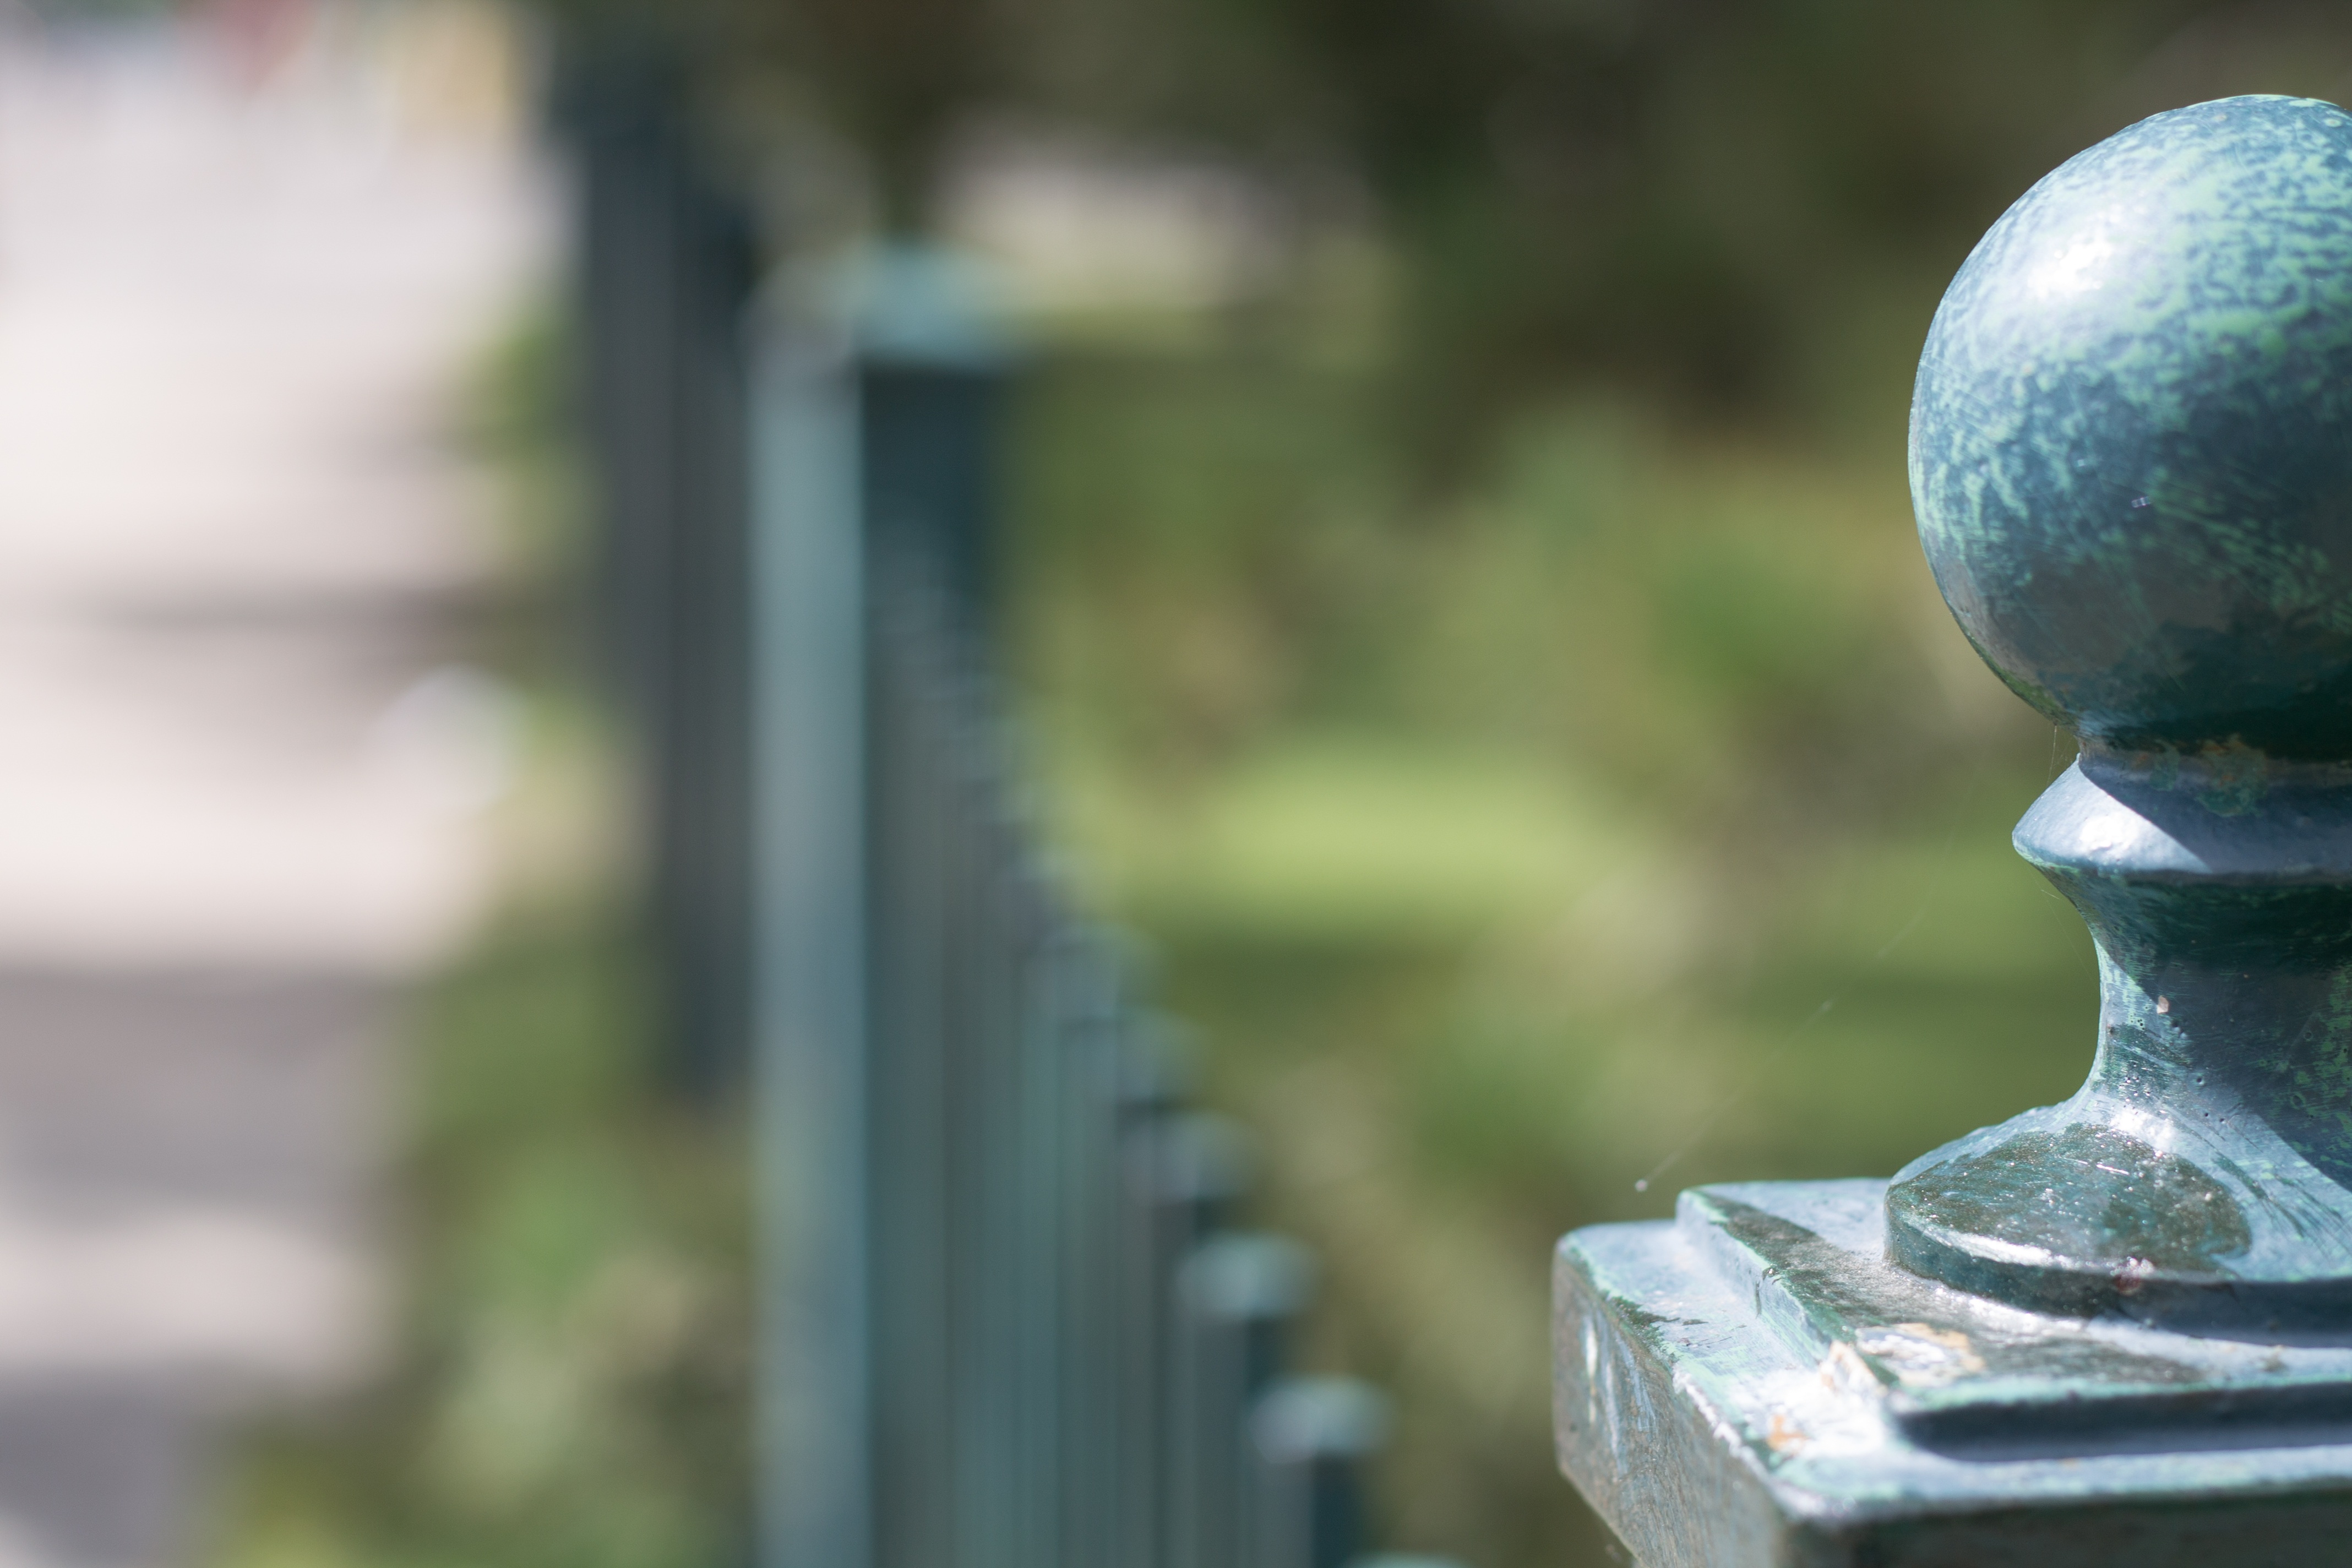
outdoor, fence, sunlight, statue, green, property, blue, close up, sculpture